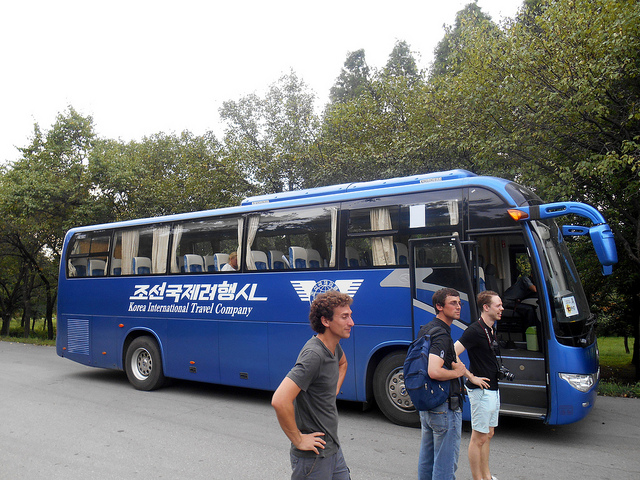
A large blue bus parked next to a forest of trees.

Three young men stand outside by a bus.

Three people standing next to a bus that has its door open.

Three tourists standing outside a tour bus in Korea.

Three men are standing outside by a bus.